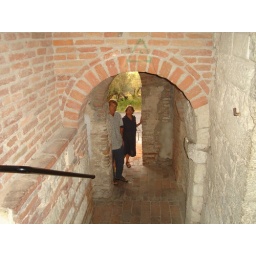
My parents coming through another castle by the lake